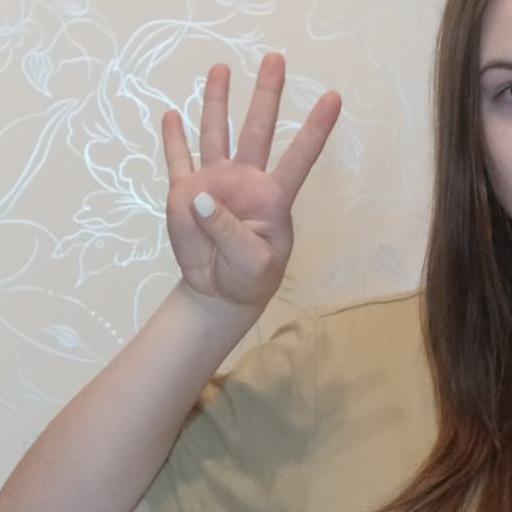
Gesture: four